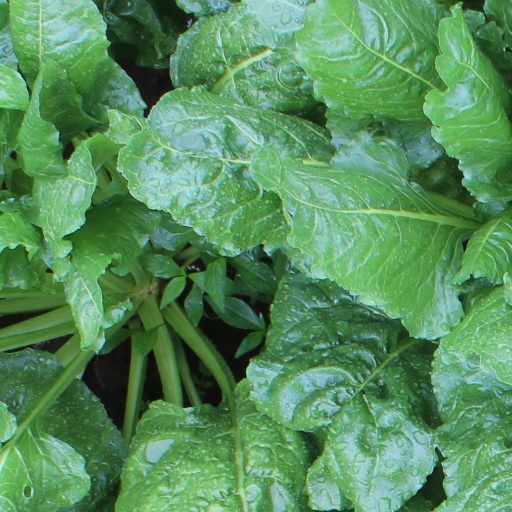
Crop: sugar beet